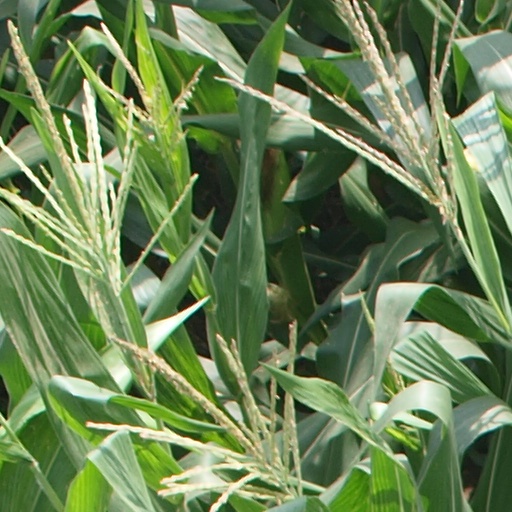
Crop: maize; corn